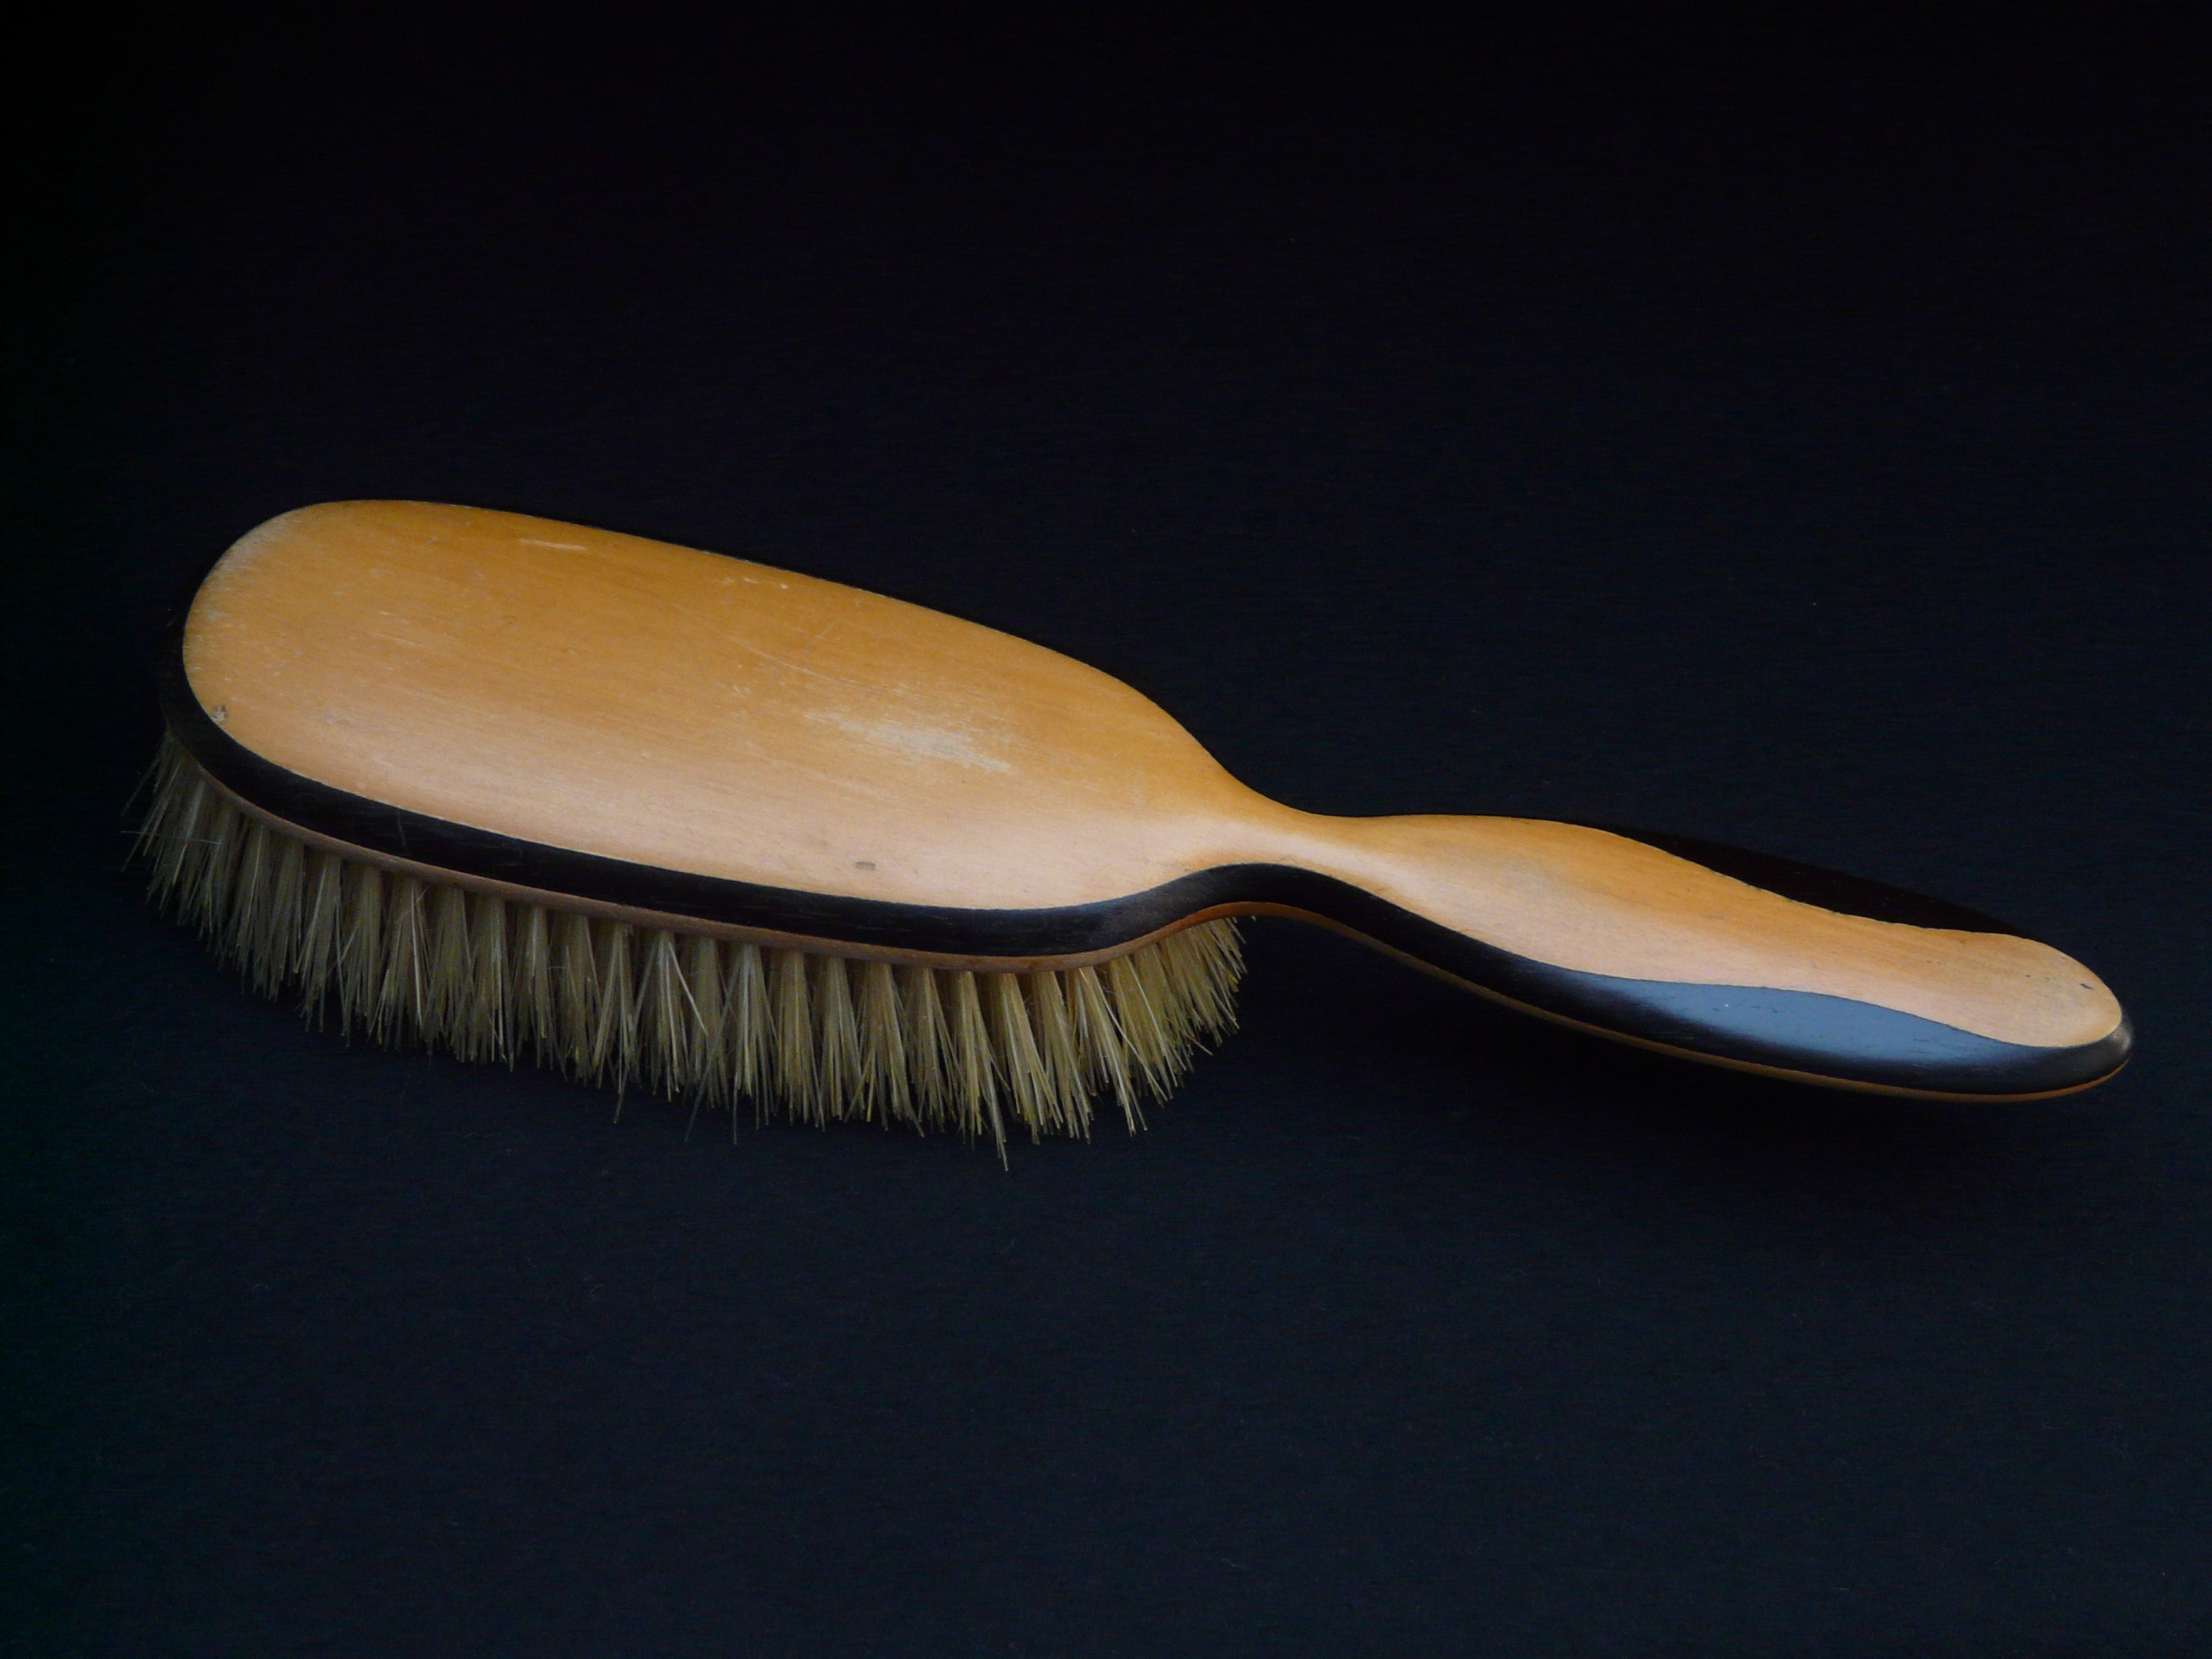
brush, tool, horn, clean, moustache, tooth, dresses, clothes brush